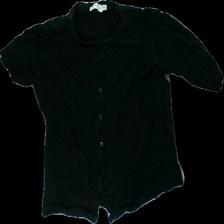
View: front
Type: Top
Category: Ladies
Brand: Micha
Colors: Black
Material: 100% wool
Cut: Regular
Size: XXL
Season: All
Price range: <50
Recommended usage: Export